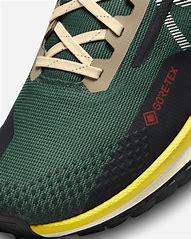
Brand: Nike
Model: Pegasus 4 Gore TEX